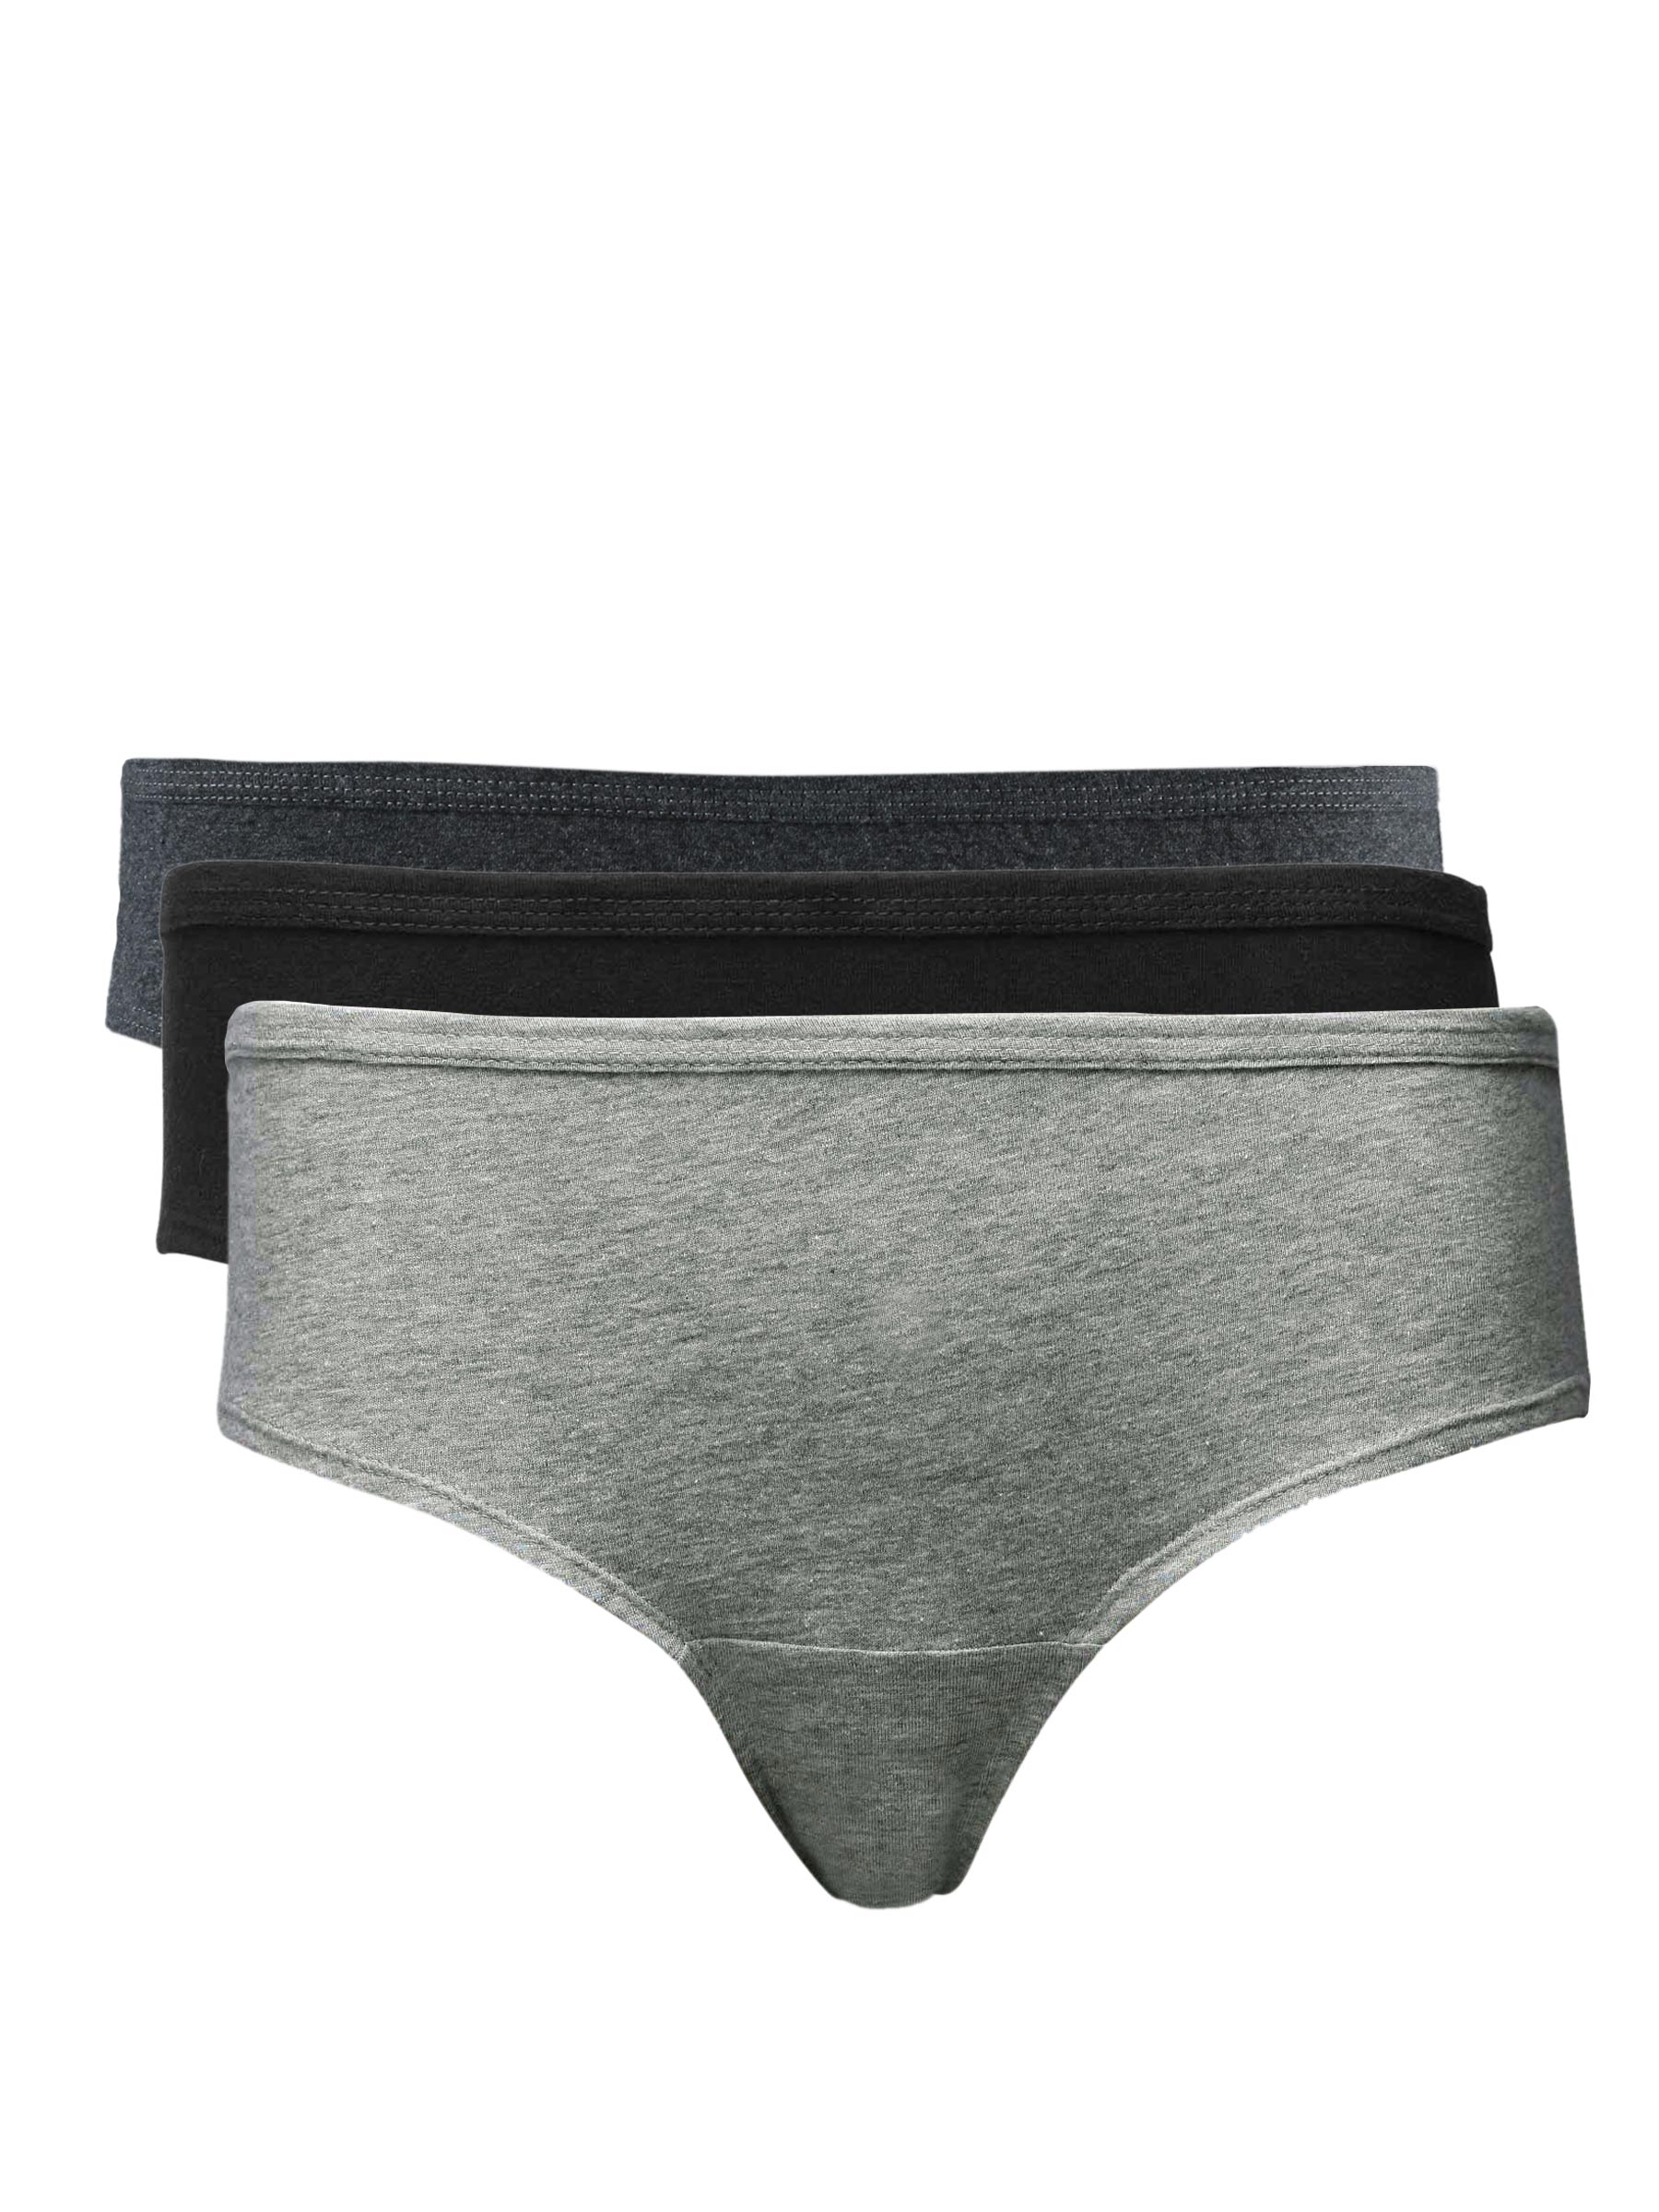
Hanes Women Pack of Three 100% Cotton Plain Bikini Briefs
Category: Apparel / Innerwear / Briefs
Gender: Women
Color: Grey
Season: Winter 2015
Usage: Casual